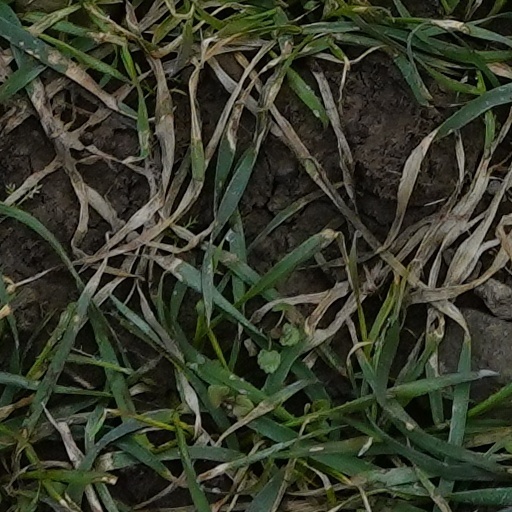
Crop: wheat